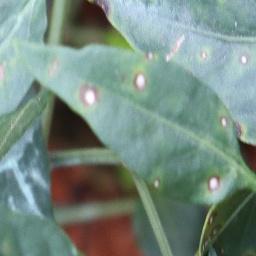
Label: cercospora